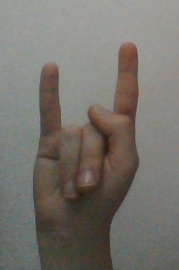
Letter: la